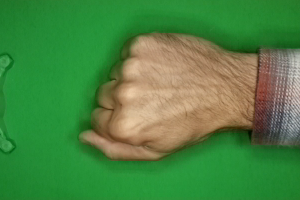
Label: rock